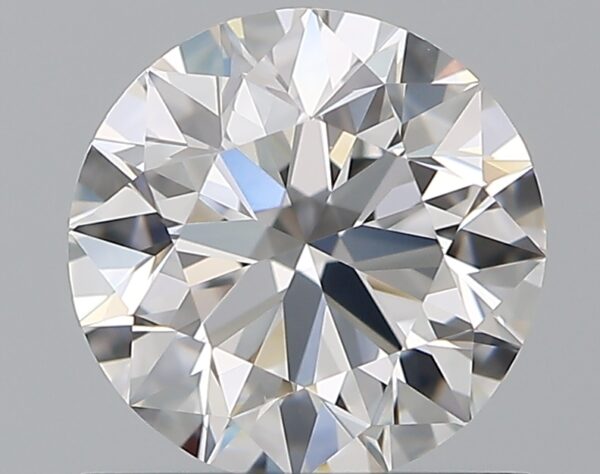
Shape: round
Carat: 0.9
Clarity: VVS1
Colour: E
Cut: EX
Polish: EX
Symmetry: EX
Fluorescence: N
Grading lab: GIA
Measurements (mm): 6.15 x 6.18 x 3.84